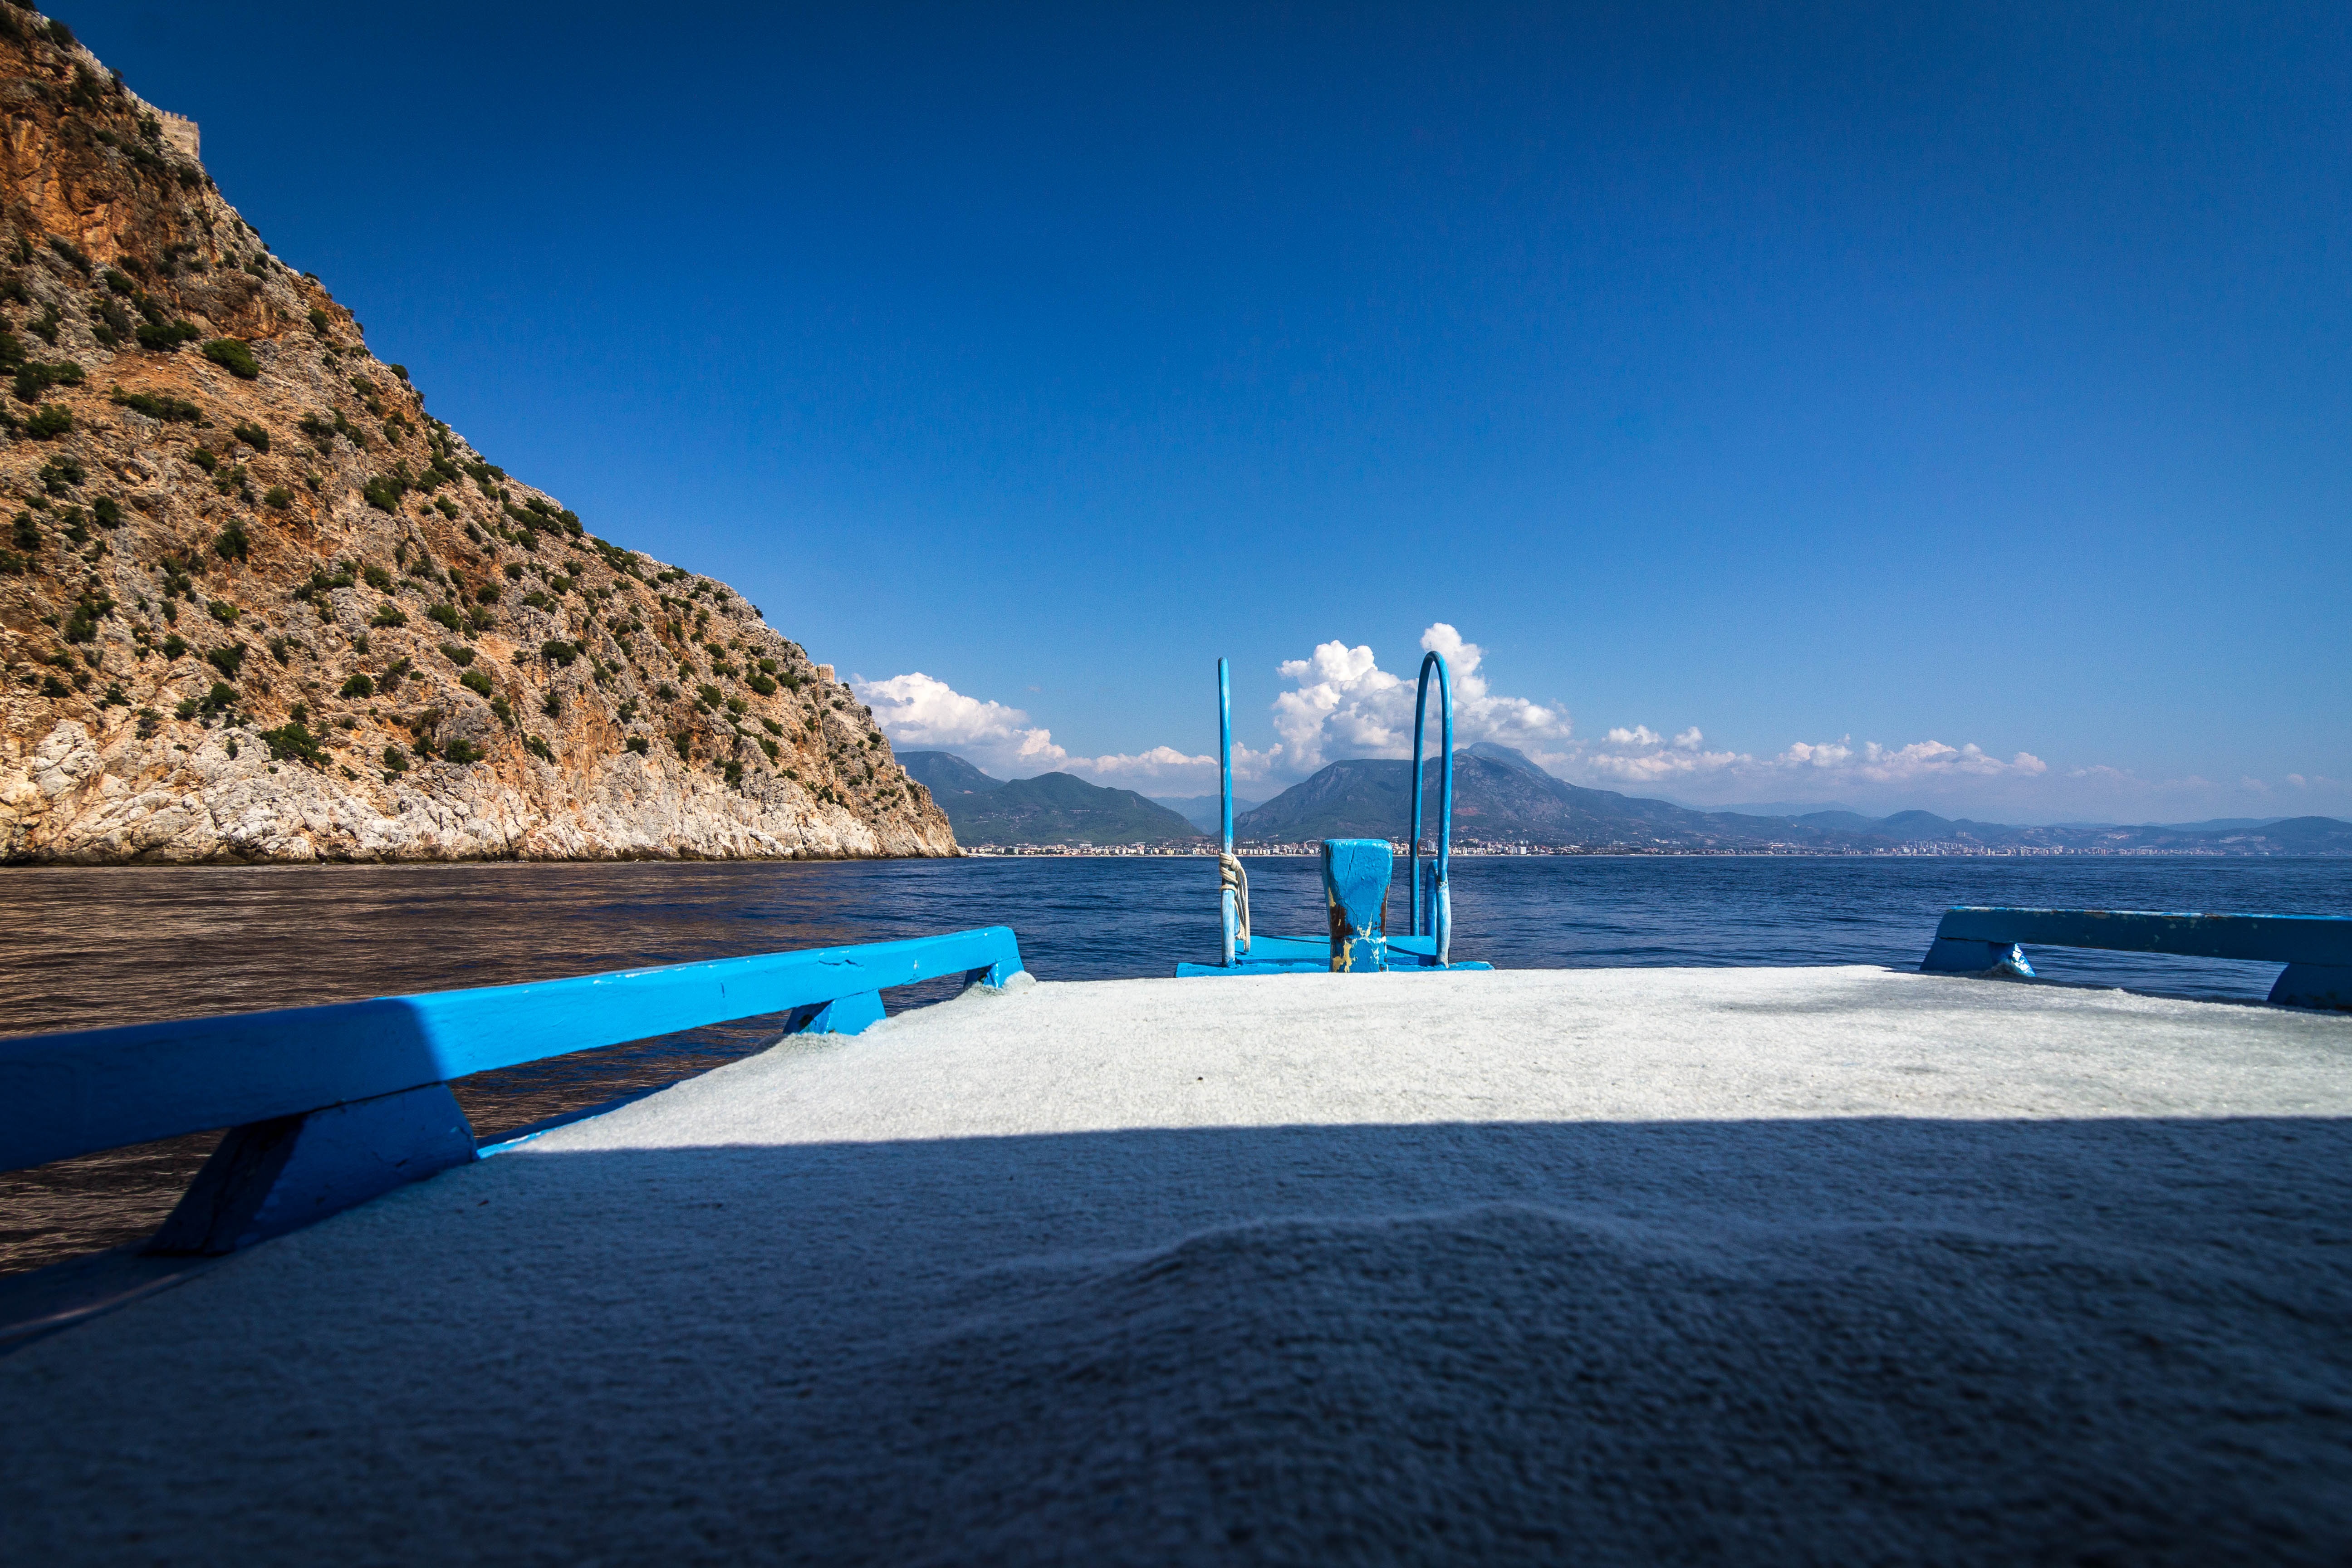
beach, sea, coast, water, ocean, horizon, boat, shore, lake, summer, vacation, boot, cove, vehicle, holiday, bay, island, blue, reservoir, body of water, turkey, cape, alanya